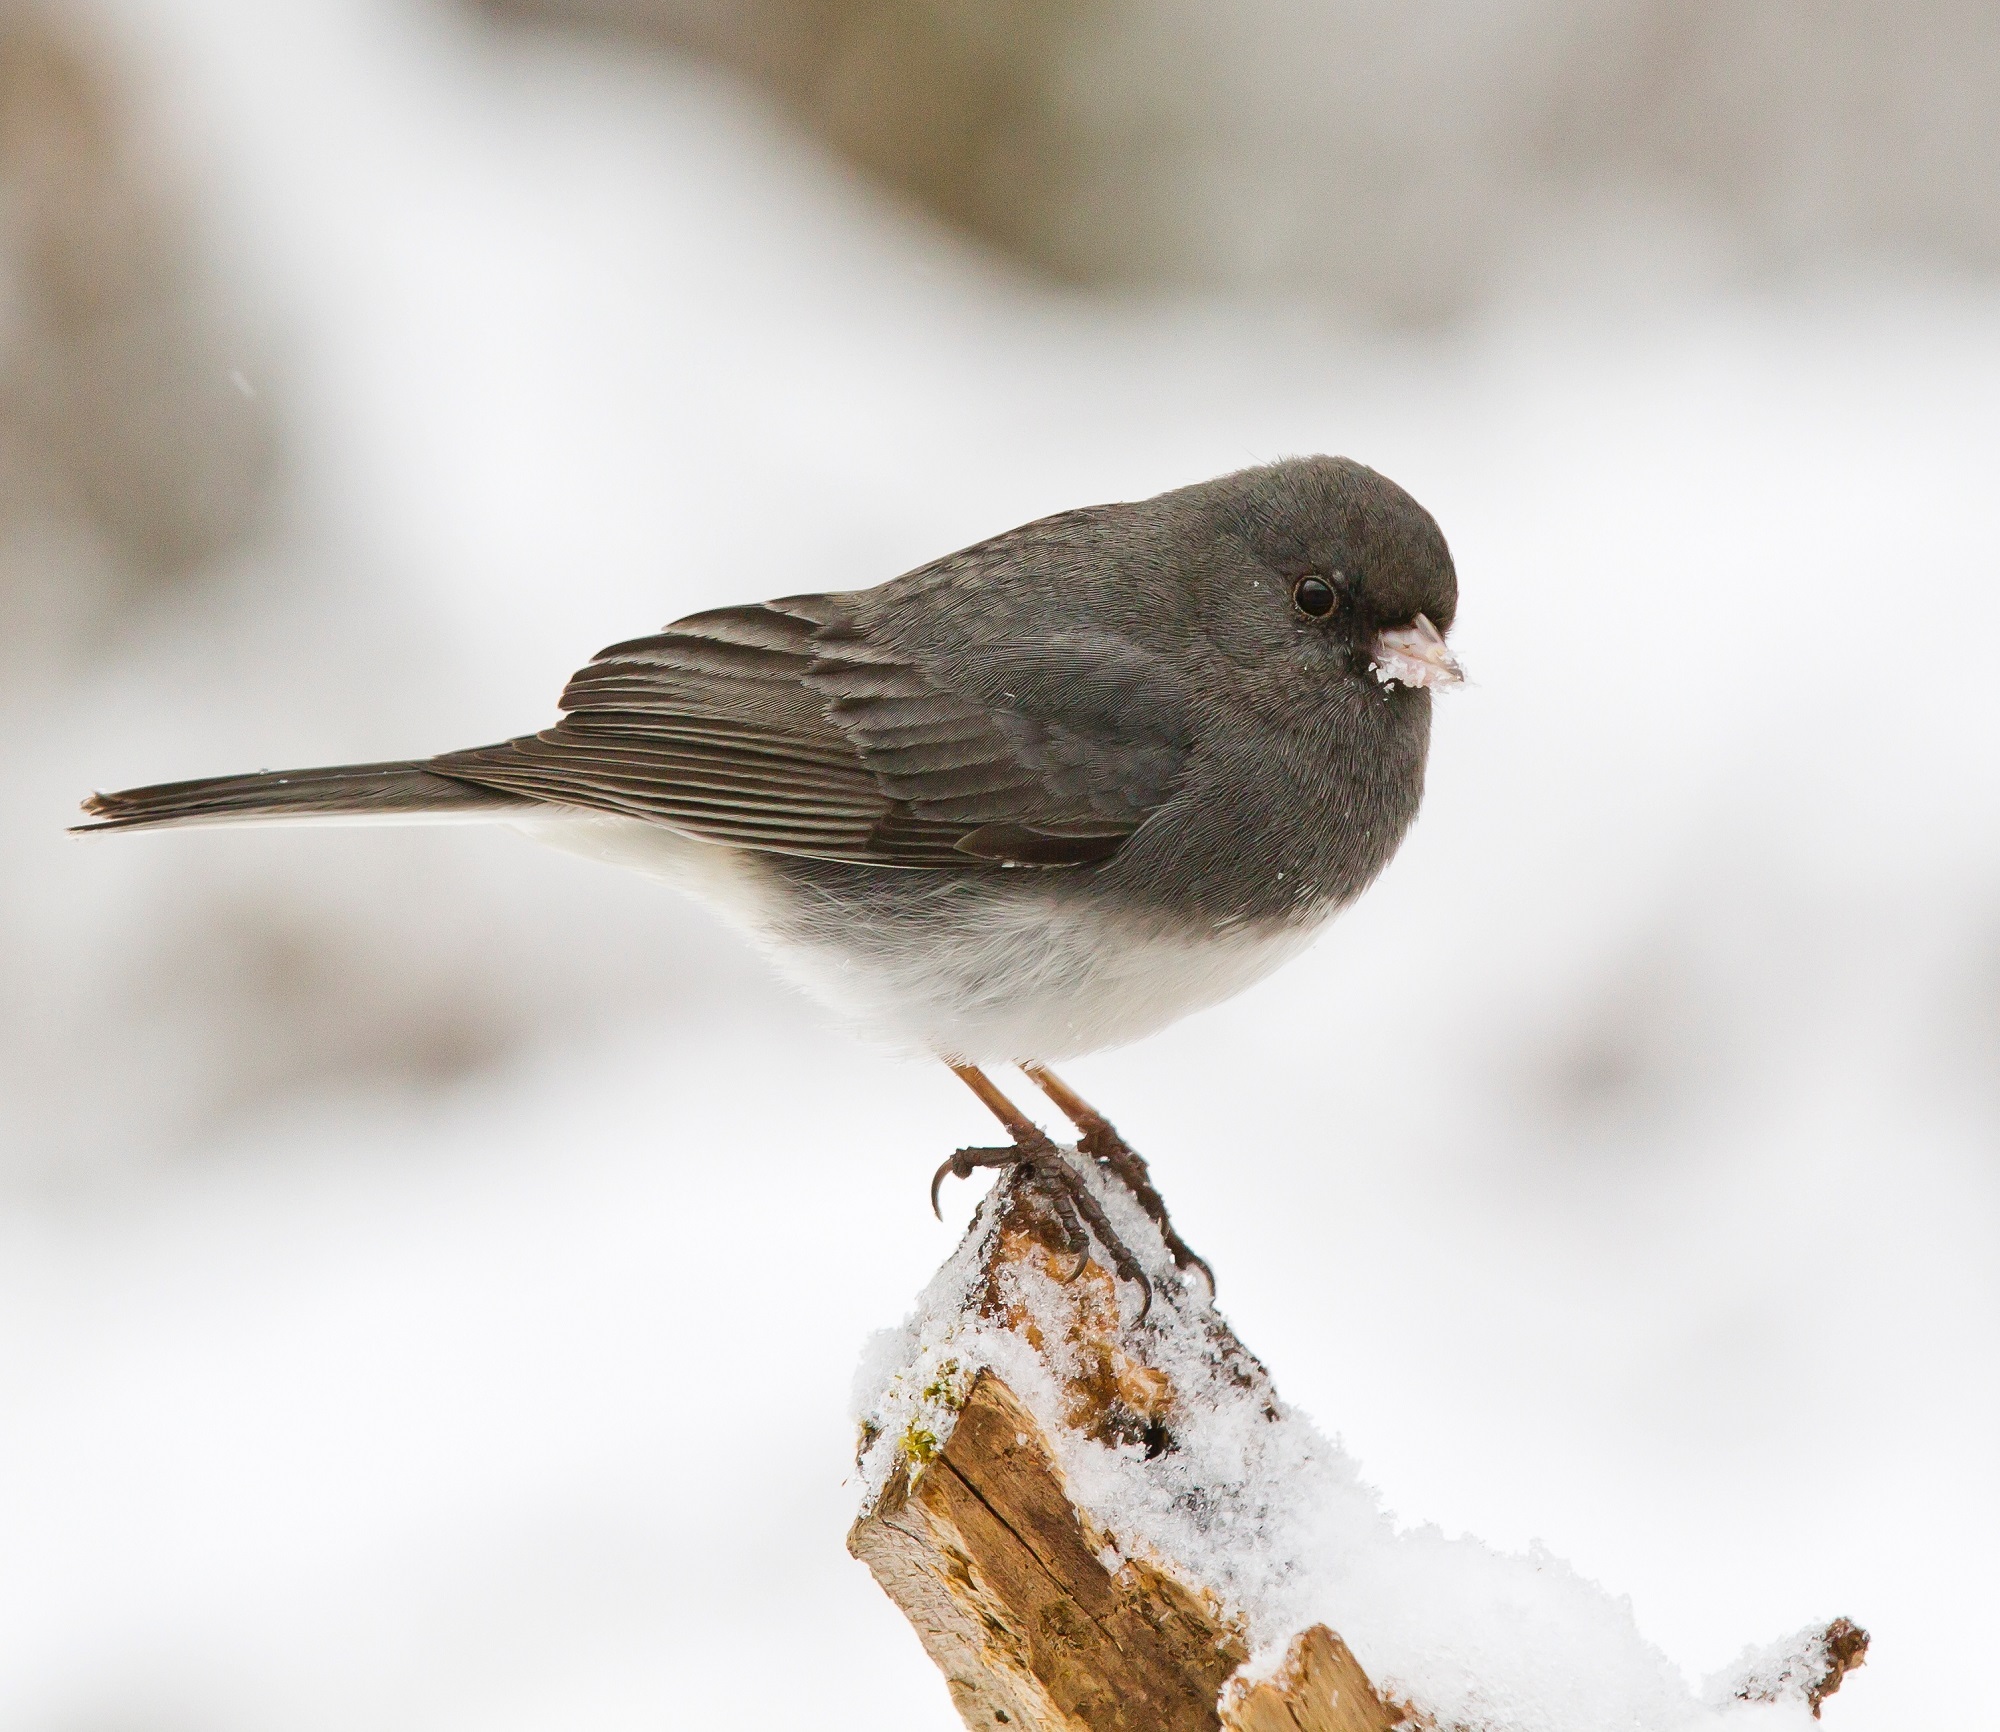
nature, branch, snow, winter, bird, stump, wildlife, wild, portrait, beak, fauna, close up, vertebrate, sparrow, finch, junco, perched, brambling, wren, house sparrow, old world flycatcher, dark eyed junco, perching bird, emberizidae, cinclidae